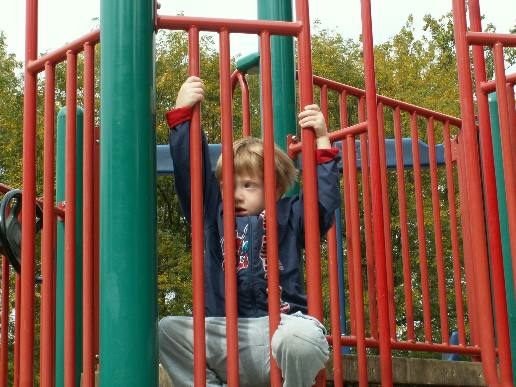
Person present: Yes